Sal Romano

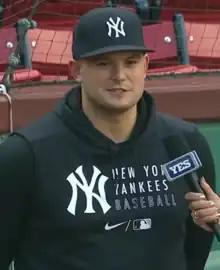
Romano with the New York Yankees in 2021

Salvatore J. Romano (born October 12, 1993) is an American professional baseball pitcher for the Long Island Ducks of the Atlantic League of Professional Baseball. He has previously played in Major League Baseball (MLB) for the Cincinnati Reds, Milwaukee Brewers, and New York Yankees.